March 23 Movement

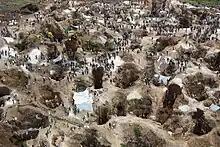
Bibatama Mining Concession, the largest coltan mine in the African Great Lakes region and a major contributor to the country's mining economy, accounting for 15% of global coltan production, came under M23 control on 30 April 2024.

Between 20–27 November, M23 orchestrated the escape of approximately 1,500 prisoners from Goma's Munzenze central prison, including individuals serving life sentences. M23 also transported heavy weaponry and ammunition abandoned by FARDC to Rwanda via the Bunagana border. This included combat tanks and an estimated 1,000 tons of military equipment, reportedly moved under the observation of the MONUSCO. The office for Direction Générale des Impôts (DGI-Goma), the Goma Public Prosecutor's Office, and the Katindo camp hospital were stripped of movable assets, furniture, and equipment. Even museum artifacts from the governorate were looted. Vehicles and equipment from state agencies like the Office des Routes and the Office des Voiries et Drainage (OVD) were stolen and transported to Rwanda. The homes of provincial ministers, deputies, military officers, and other officials were ransacked, with valuable goods taken to Rwanda. Entire neighborhoods, including Himbi and Keshero, suffered similar fates, with civilians subjected to violence. Food stocks, vehicles, and donations from the European Union meant for the Congolese National Police were seized.